Risograph

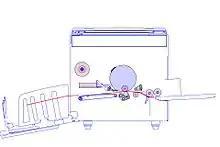
Diagram of internal mechanism and paper flow in a Risograph

The underlying technology is very similar to a mimeograph. It brings together several processes which were previously carried out manually, for example using the Riso Print Gocco system or the Gestetner system.